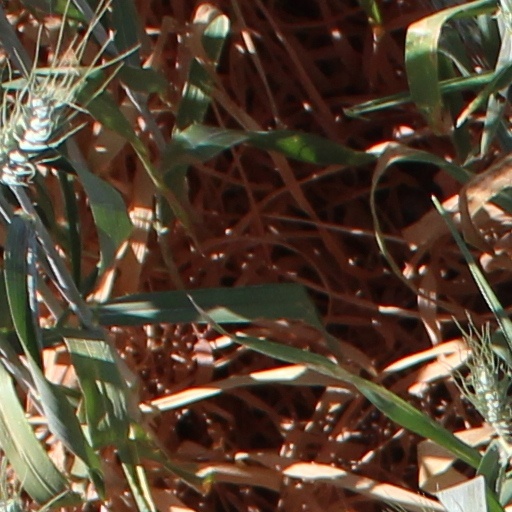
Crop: wheat